Ed Reimers

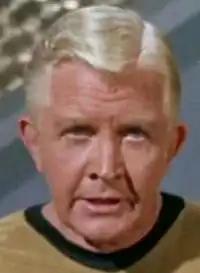
Ed Reimers in Star Trek 1967

Edwin W. Reimers (October 26, 1912 – August 16, 2009) was an American actor active during the 1950s and 1960s, who also served as the stentorian-voiced announcer for such early Warner Brothers television series as "Cheyenne" and "Maverick": "From the entertainment capital of the world, produced for television by Warner Brothers." Then he would recite the title and cast: "Maverick! Starring Jack Kelly and Roger Moore!"